Hazrat Shahjalal International Airport

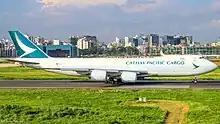
A Cathay Pacific Cargo Boeing 747 aircraft in Hazrat Shahjalal International Airport

The airport has three major terminals. Terminal 1 (T1) and Terminal 2 (T2) are for international flights, and they are located in the same building. T1, on the ground floor, is used as the international arrivals concourse hall. T2, on the first floor, serves as the international departures concourse hall. A third adjacent terminal building, known as the Domestic Terminal, is for domestic flights. This is located to the left of the international terminals. In the single-storey Domestic Terminal, both the arrivals concourse hall and the departures concourse hall are on the same floor.